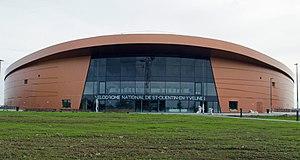
Vélodrome de Saint-Quentin-en-Yvelines